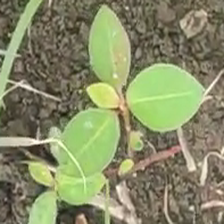
Weed species: Moti_dudhi(Euphorbia_geneculata_L)